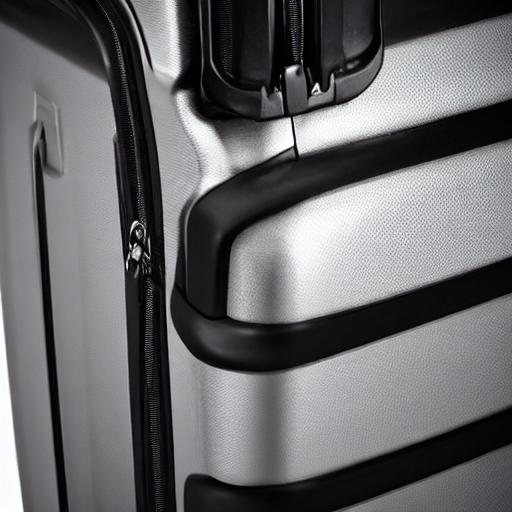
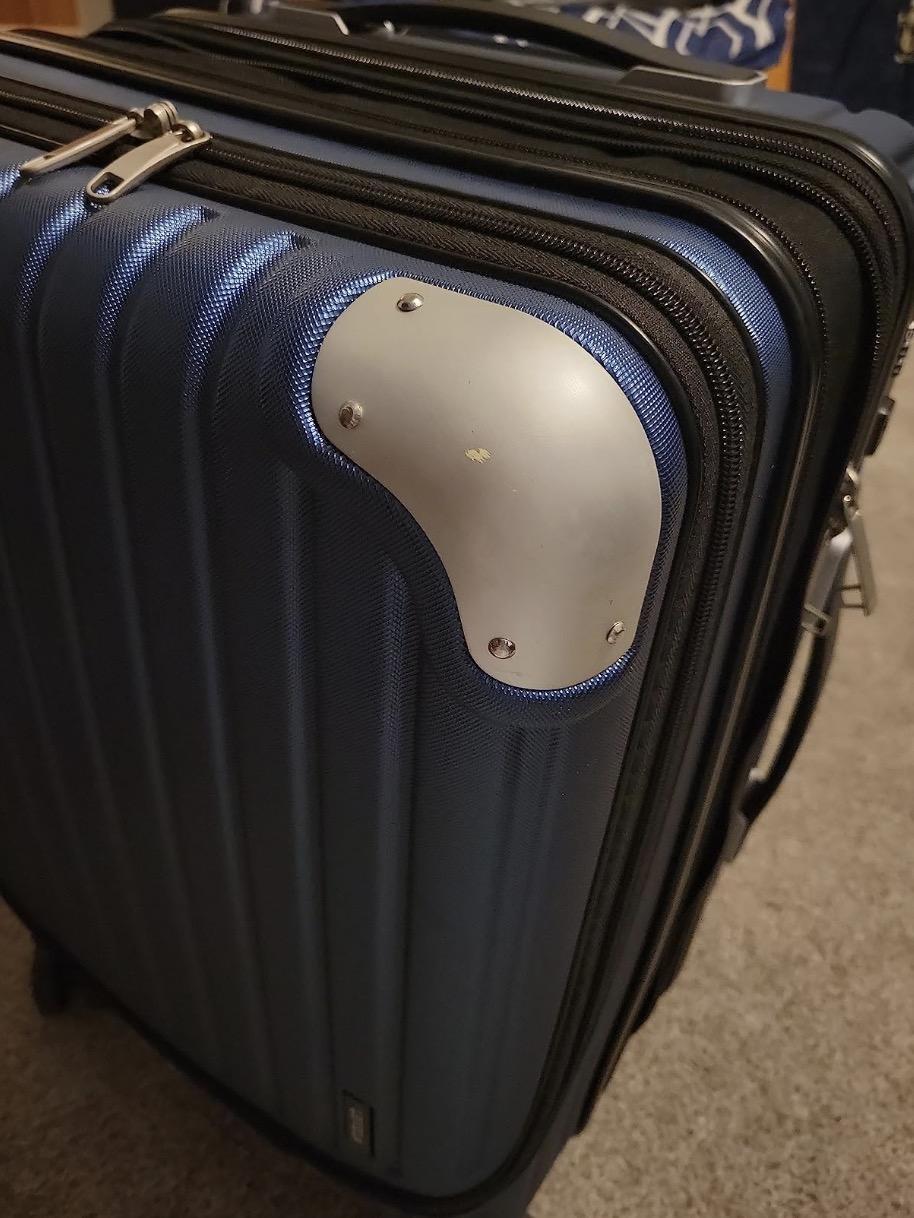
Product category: items_tea
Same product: no